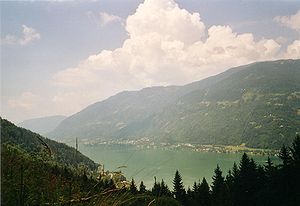
Ossiacher See
Ossiacher See
Ossiacher See
Ossiacher See er en af de sydligste søer i Østrig. Den ligger nordøst for Villach og er den tredjestørste sø i delstaten Kärnten. Den ligger i en højde af 501 m.o.h., er 52 m på det dybeste sted og har et areal på 10,5 km². Søen ligger mellem bjerget Gerlitzen i nord og de vestlige udløbere af Ossiacher Tauern mod syd. Søen er holomiktisk, hvilket betyder at vandet under vandcirkulationsfaserne i for- og efterår blandes helt igennem. Dele af søen og dens bred er sat under naturbeskyttelse.